Grazio Cossali

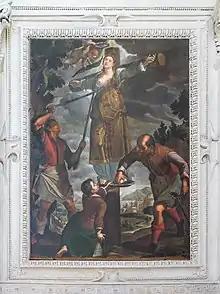
Martyrdom of Saint Agatha by Grazio Cossali in the Chiesa di San Gaetano church in Brescia.

Grazio Cossali, sometimes called Orazio Cossali (1563 – December 4, 1629) was an Italian painter who worked in Brescia, Cremona, and Venice, active during the Mannerist or early Baroque periods.